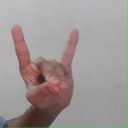
अक्षर: श